George Baker (surgeon)

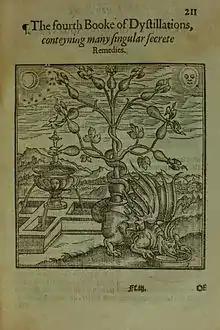
"The new Iewell of Health", 1576, The fourth Booke of Dystillations, p. 211, Science History Institute

George Baker (1540 – 1600) was an English surgeon notable for writing and translating a number of early medical texts.